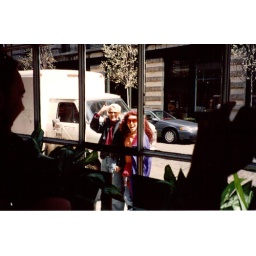
from the window by our table at lunch in soho, from our senior year's art field trip to NYC, April 1994.